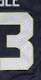
Number: 3